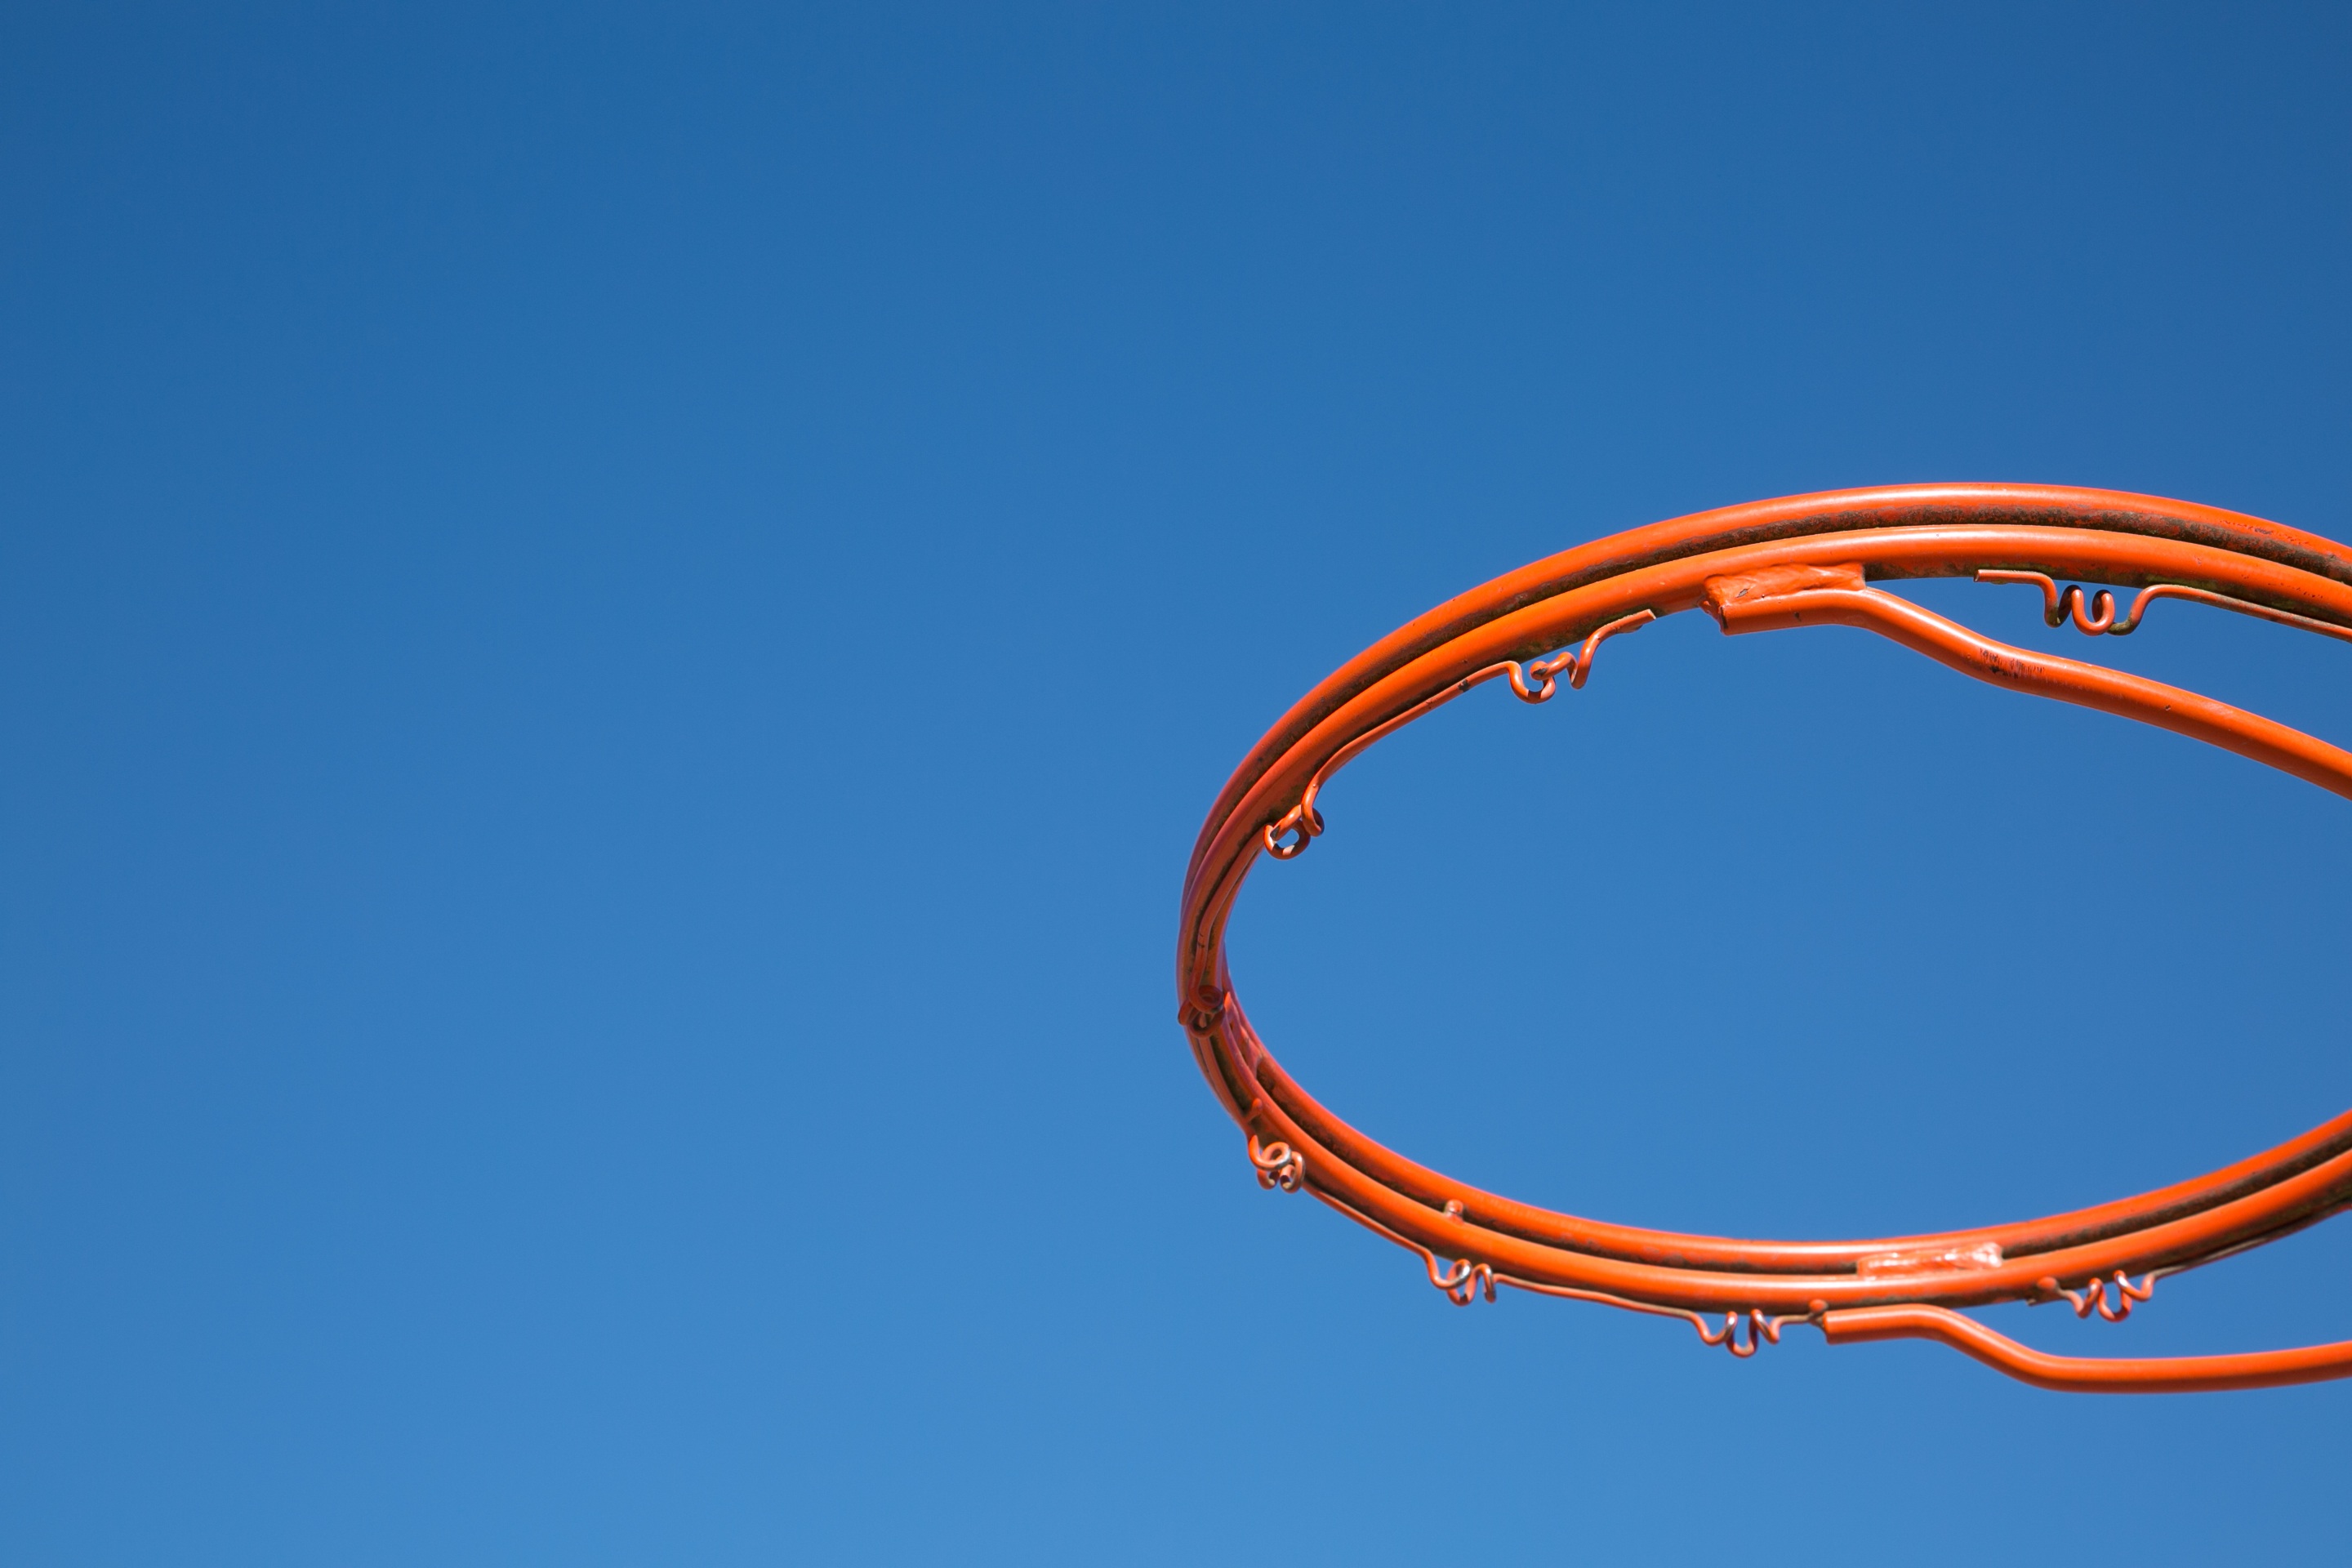
sky, line, blue, circle